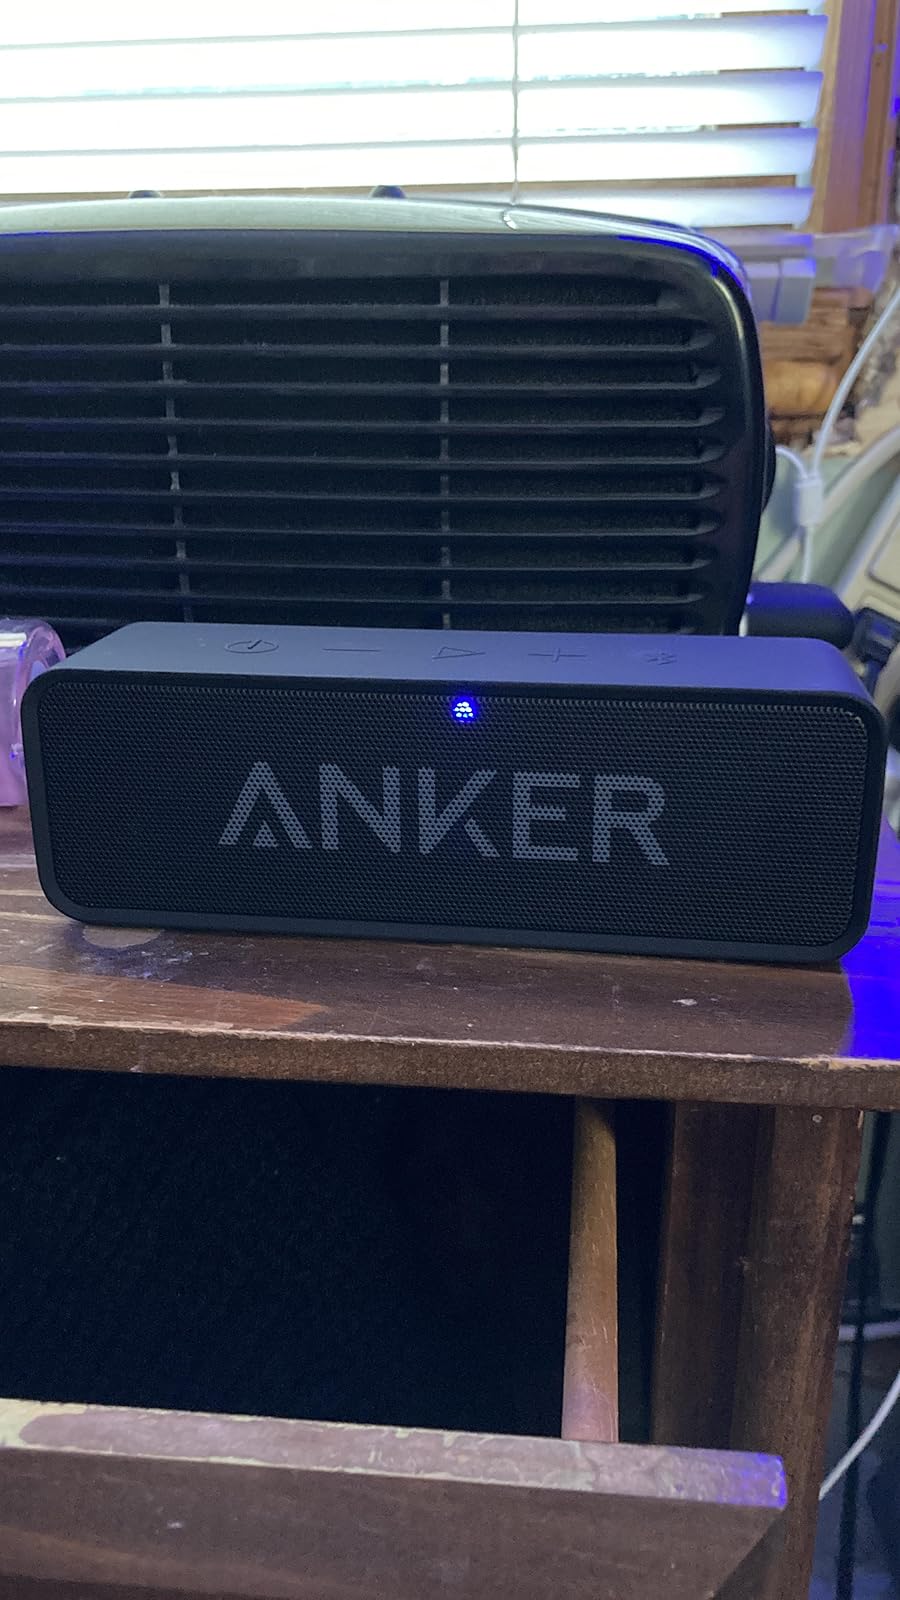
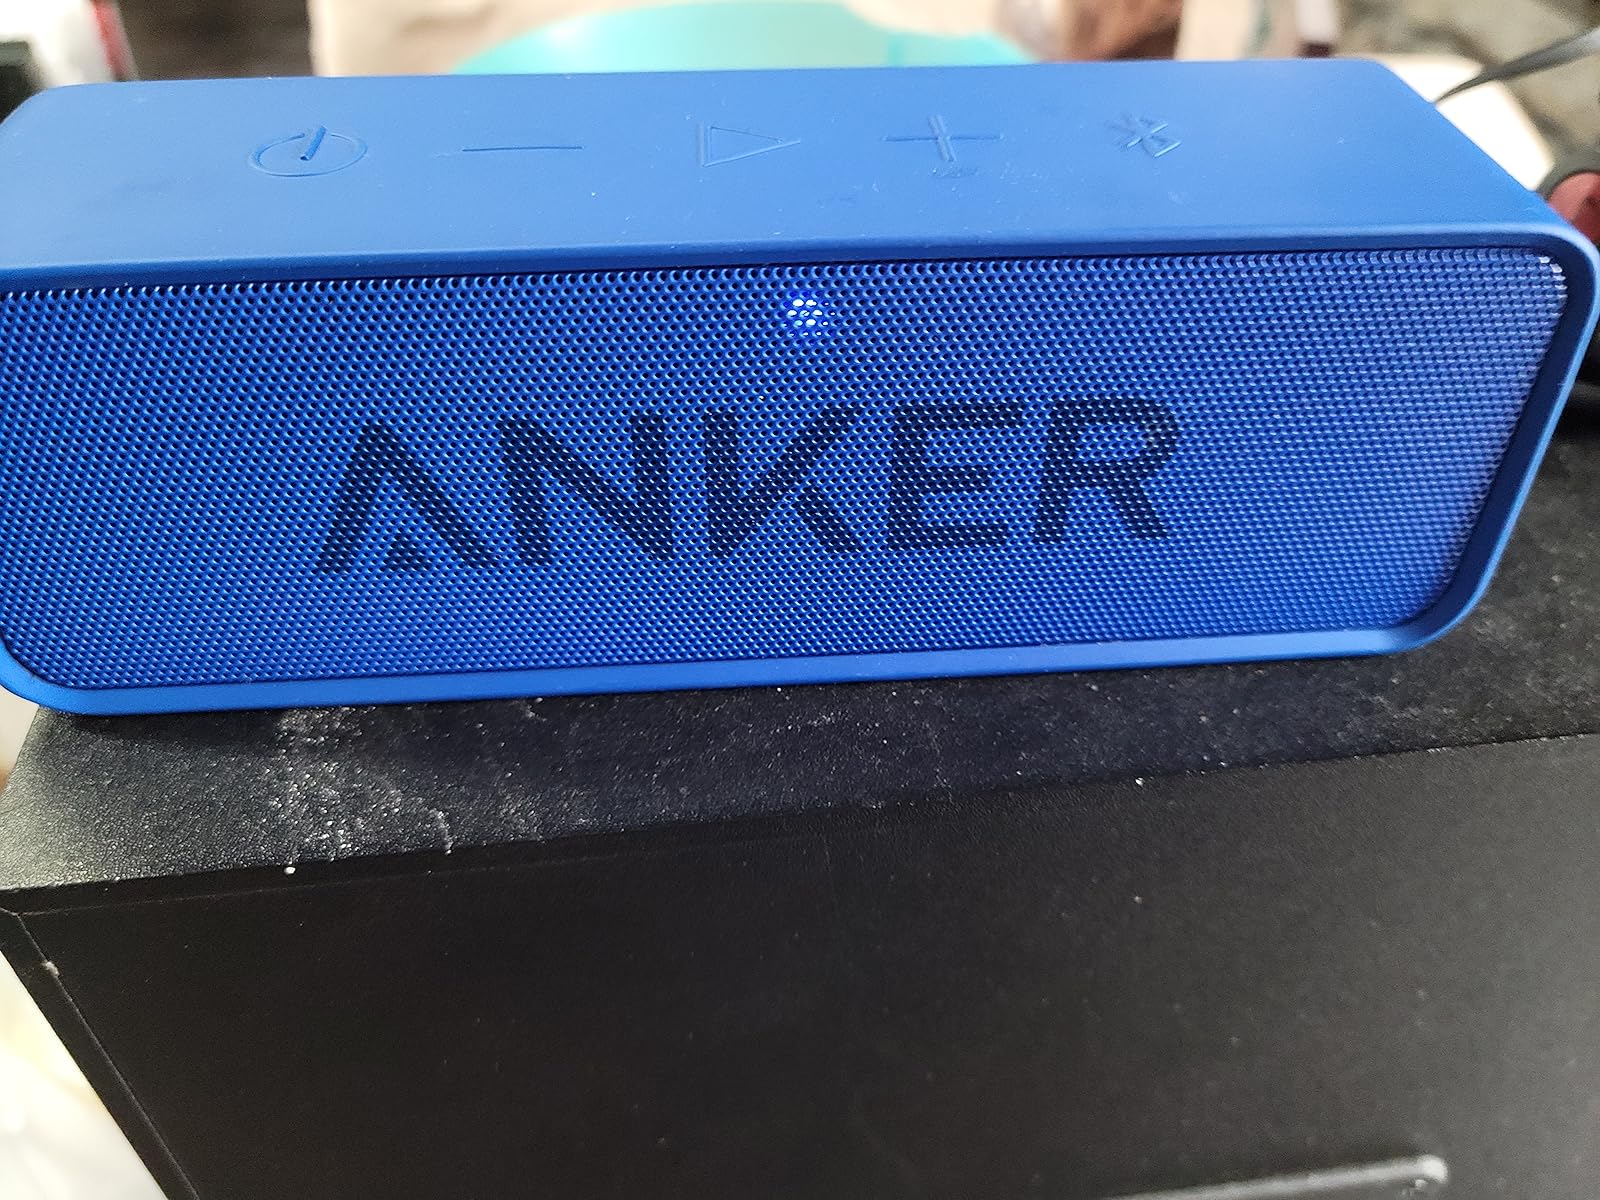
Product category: speaker
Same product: no